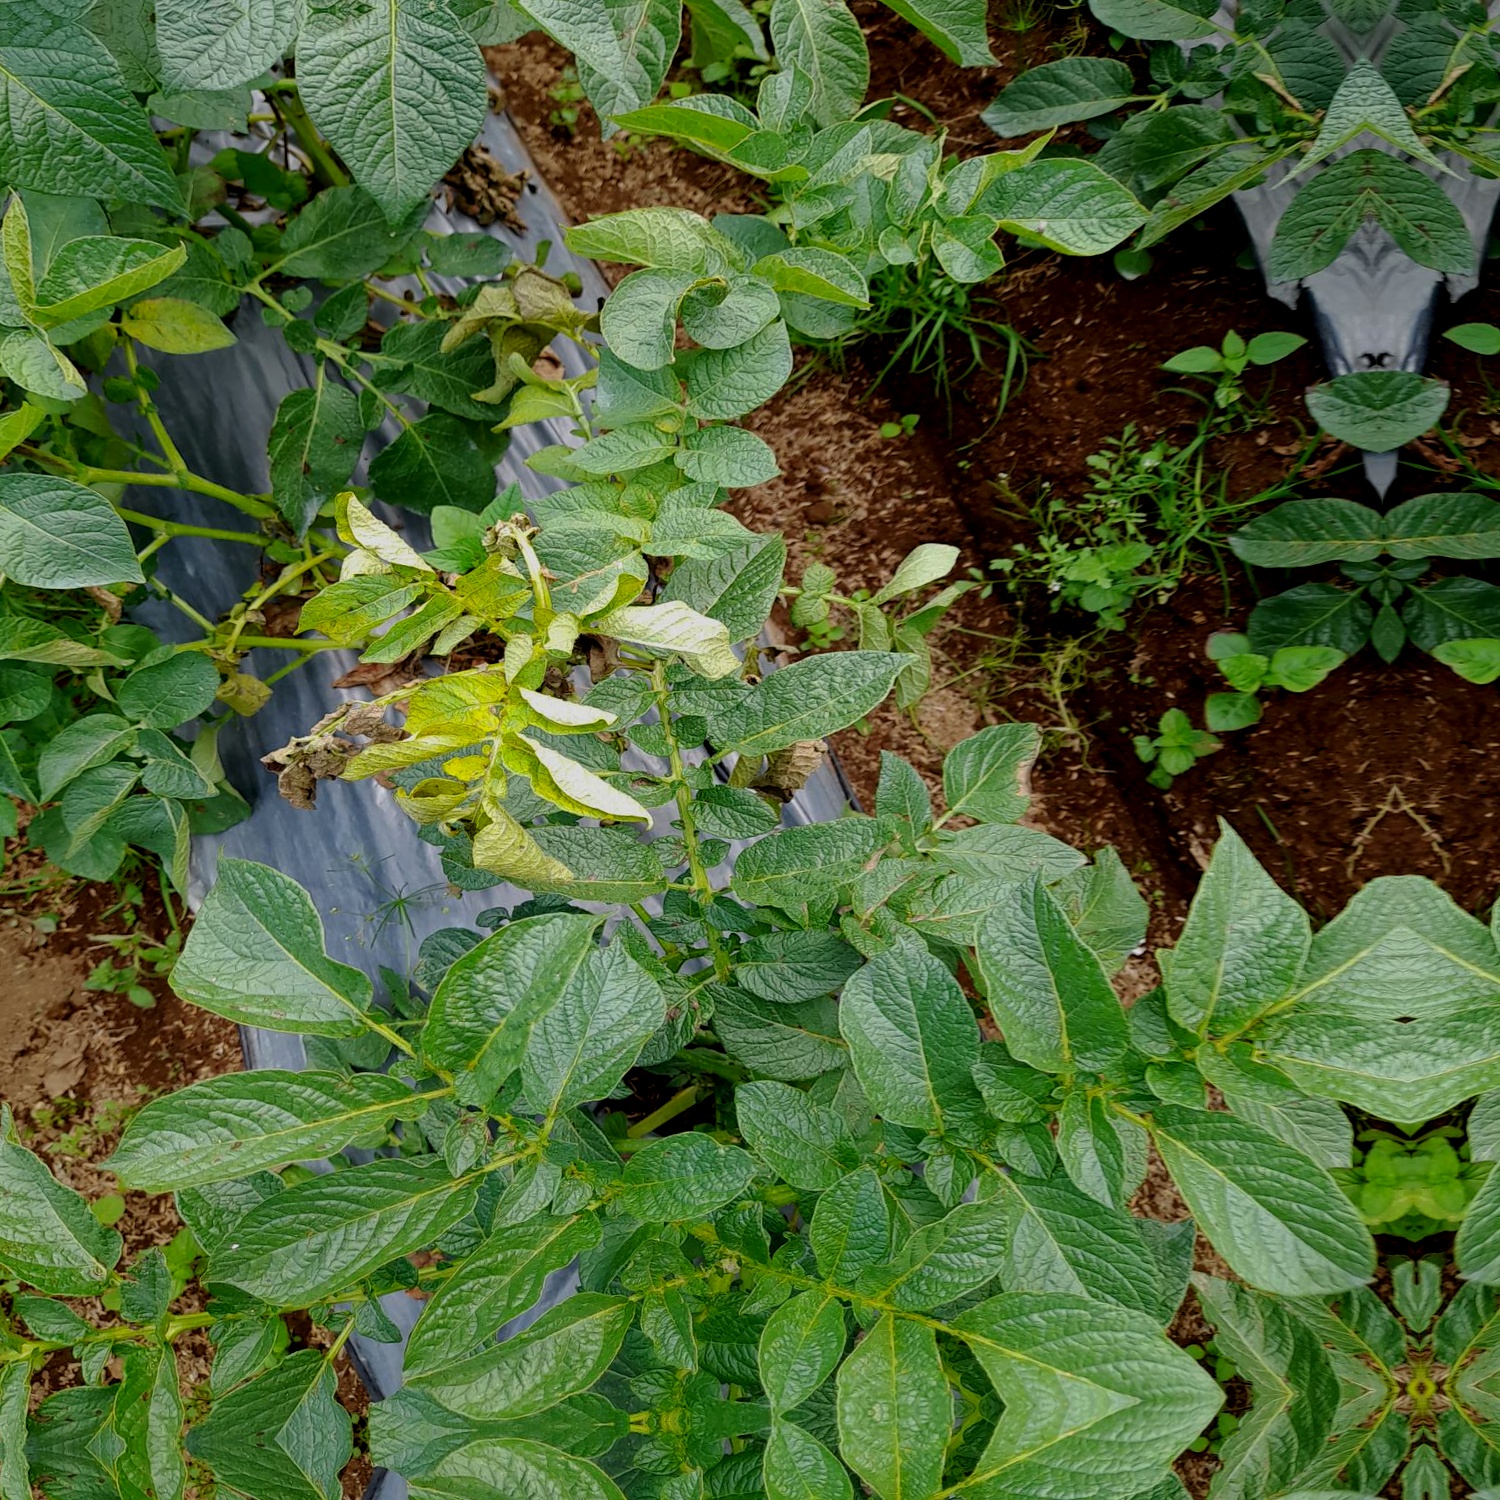
Etiqueta: Pudricion_Parda